Bintan Island

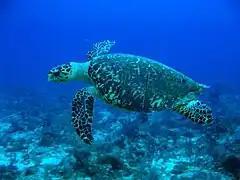
Hawksbill turtle

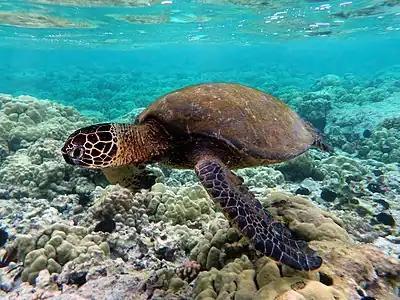
Green turtle

Sea turtles, in particular, are the special species of Indonesia and its many islands, including Bintan; six species out of seven found in the world are recorded in Indonesia. The Indonesian law protection Act. no. 5 1990 re Conservation of Nature Resource and its Ecosystem; Government Regulation no. 7 1990 re Conservation Species of Flora & Fauna and the international trade by CITES (Convention of International Trade on Endangered Species) provide protection to these species.